Battle of Coral–Balmoral

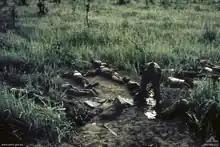
A soldier searches dead bodies which lie strewn amidst the grass.

The unsuccessful assault against FSB Coral on the night of 12/13 May had demonstrated that the PAVN would react violently to Australian attempts to control AO Surfers, and with 1 ATF deployed astride a key route to Saigon and threatening PAVN/VC bases and staging areas located nearby, further heavy fighting was expected over the following days. In response, the Australians were forced to refine their tactics and Hughes decided to establish strong defensive positions in order to destroy the PAVN by fire, rather than by the painstaking patrolling more familiar to the Australians. The FSBs would be heavily defended by night, while the battalions would conduct defensive patrols by day. Later, fighting patrols up to company-size with armoured support would then be used to locate and destroy the VC main force bases. As such the Australian concept of operations subsequently evolved from one of searching and clearing in order to locate and cut infiltration and withdrawal routes, into a series of reconnaissance-in-force operations from heavily defended bases. Meanwhile, in AO Manly, 3 RAR continued patrolling for the next seven days, successfully ambushing staging areas and infiltration routes between 13 and 19 May for the loss of one soldier killed.